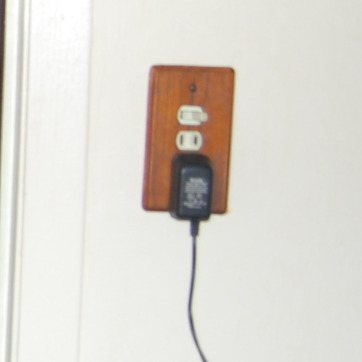
Material: plastic